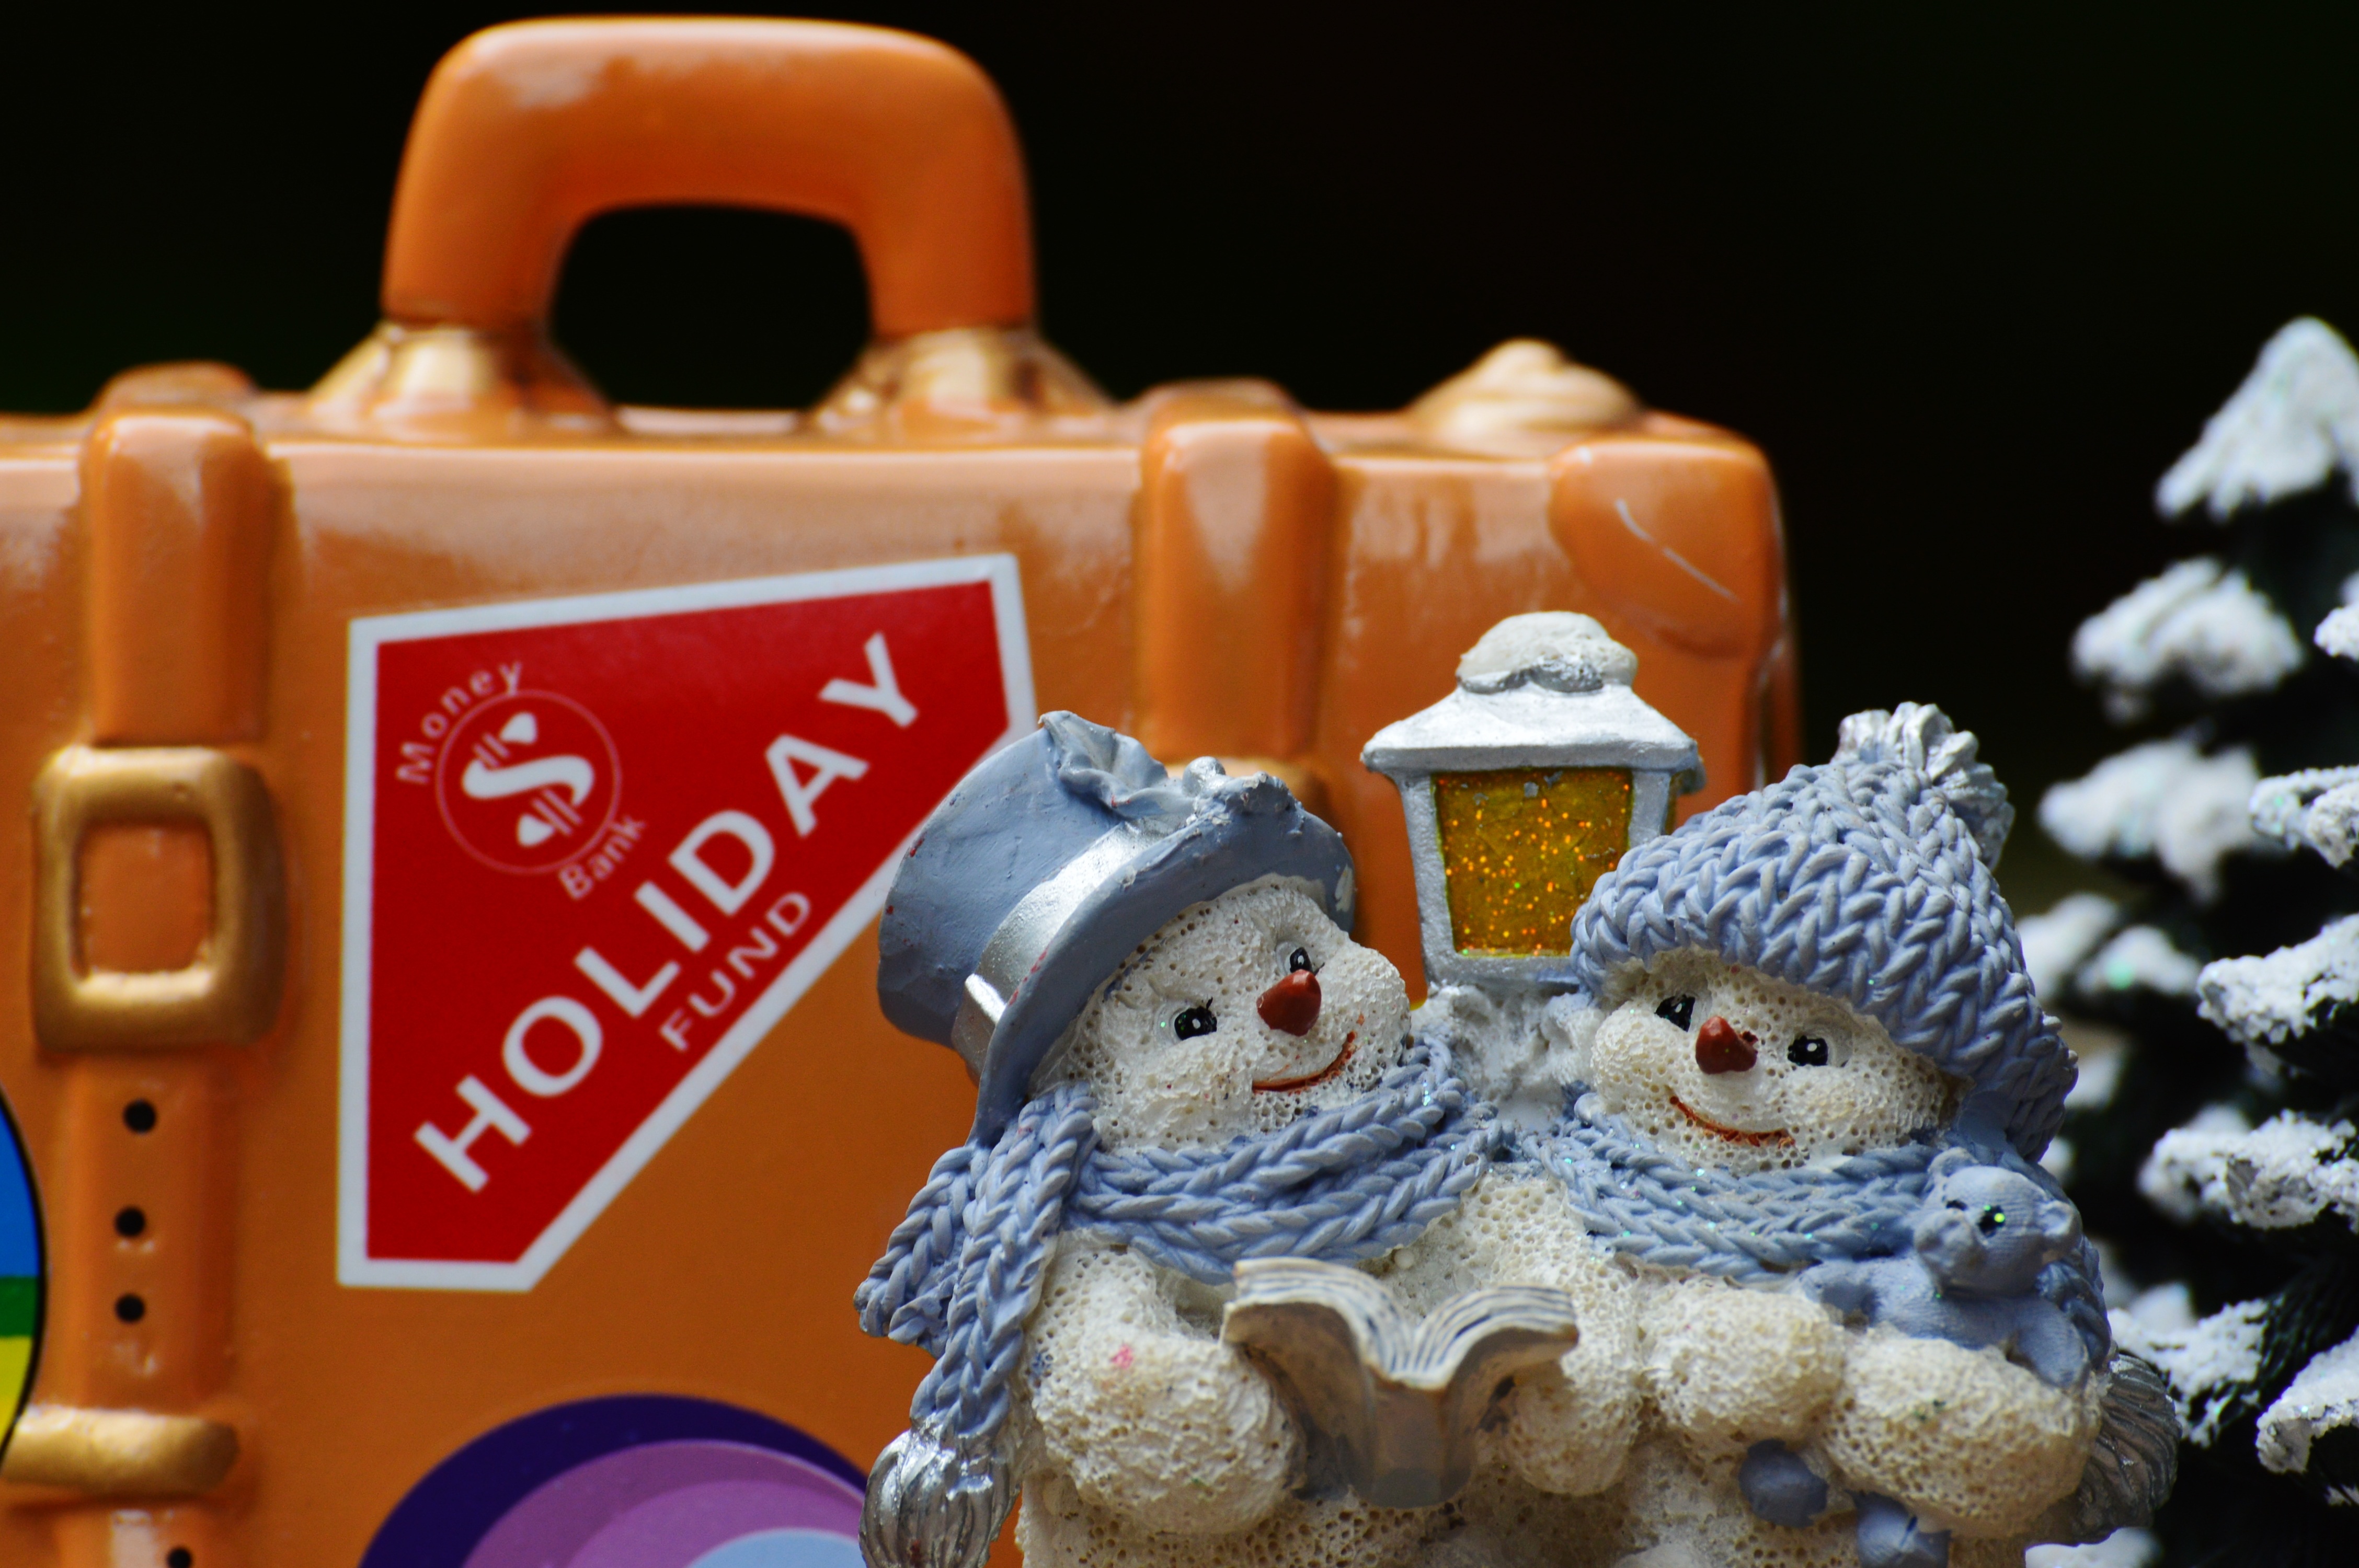
snow, winter, travel, decoration, food, christmas, dessert, christmas tree, luggage, celebrate, deco, advent, christmas decoration, gifts, festival, figure, contemplative, funny, carving, december, santa claus, wintry, sweetness, nicholas, snowmen, flavor, snow man, winter holiday, christmas holidays